D-Von Dudley

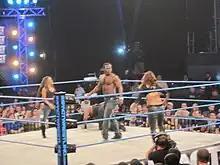
D'Angelo Dinero saving Devon from Mexican America

In June, Devon entered a storyline where he was saved from Mexican America by D'Angelo Dinero, despite the fact that he had previously declined his help, claiming that he was a bad influence on his sons. Later that month, Devon and Dinero were both entered into the Bound for Glory Series to determine the number one contender for the TNA World Heavyweight Championship, during the course of which Dinero handed Devon a win in a tag team match, but Devon did not return the favor and save Dinero from a post-match assault at the hands of Samoa Joe. During the tournament, Devon also picked up impressive victories over Samoa Joe and A.J. Styles. On August 7 at Hardcore Justice, Dinero defeated Devon in a Bound for Glory Series match. At the start of the match, Dinero offered to lay down for Devon, but he refused the offer. On the August 25 edition of "Impact Wrestling", Devon was forced to pull out of the Bound for Glory Series, after suffering a storyline injury at the hands of Samoa Joe, who had vowed to ruin the tournament. Later in the event, Devon returned to save Dinero from a similar attack at the hands of Joe. On the September 8 edition of "Impact Wrestling", Devon and Dinero defeated The British Invasion to become the number one contenders to the TNA World Tag Team Championship. On September 11 at No Surrender, Devon and Dinero failed in their attempt to win the TNA World Tag Team Championship from Anarquia and Hernandez of Mexican America. On the December 1 edition of "Impact Wrestling", Devon and Dinero defeated Ink Inc. (Jesse Neal and Shannon Moore) and Mexican America to become the number one contenders to the TNA World Tag Team Championship, now held by the team of Crimson and Matt Morgan. On December 11 at Final Resolution, Devon and Dinero failed to capture the TNA World Tag Team Championship. On the following edition of "Impact Wrestling", Dinero and Devon's sons Terrence and Terrell joined forces and turned on Devon. On January 8, 2012, at Genesis, Terrence and Terrell turned on Dinero and helped their father defeat him in a singles match.